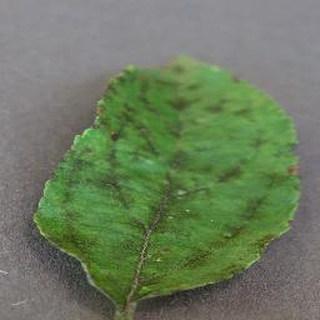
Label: apple_apple_scab